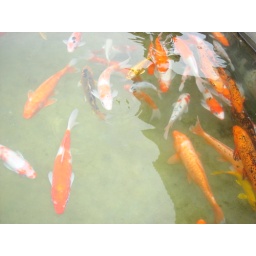
living in a fish bowl